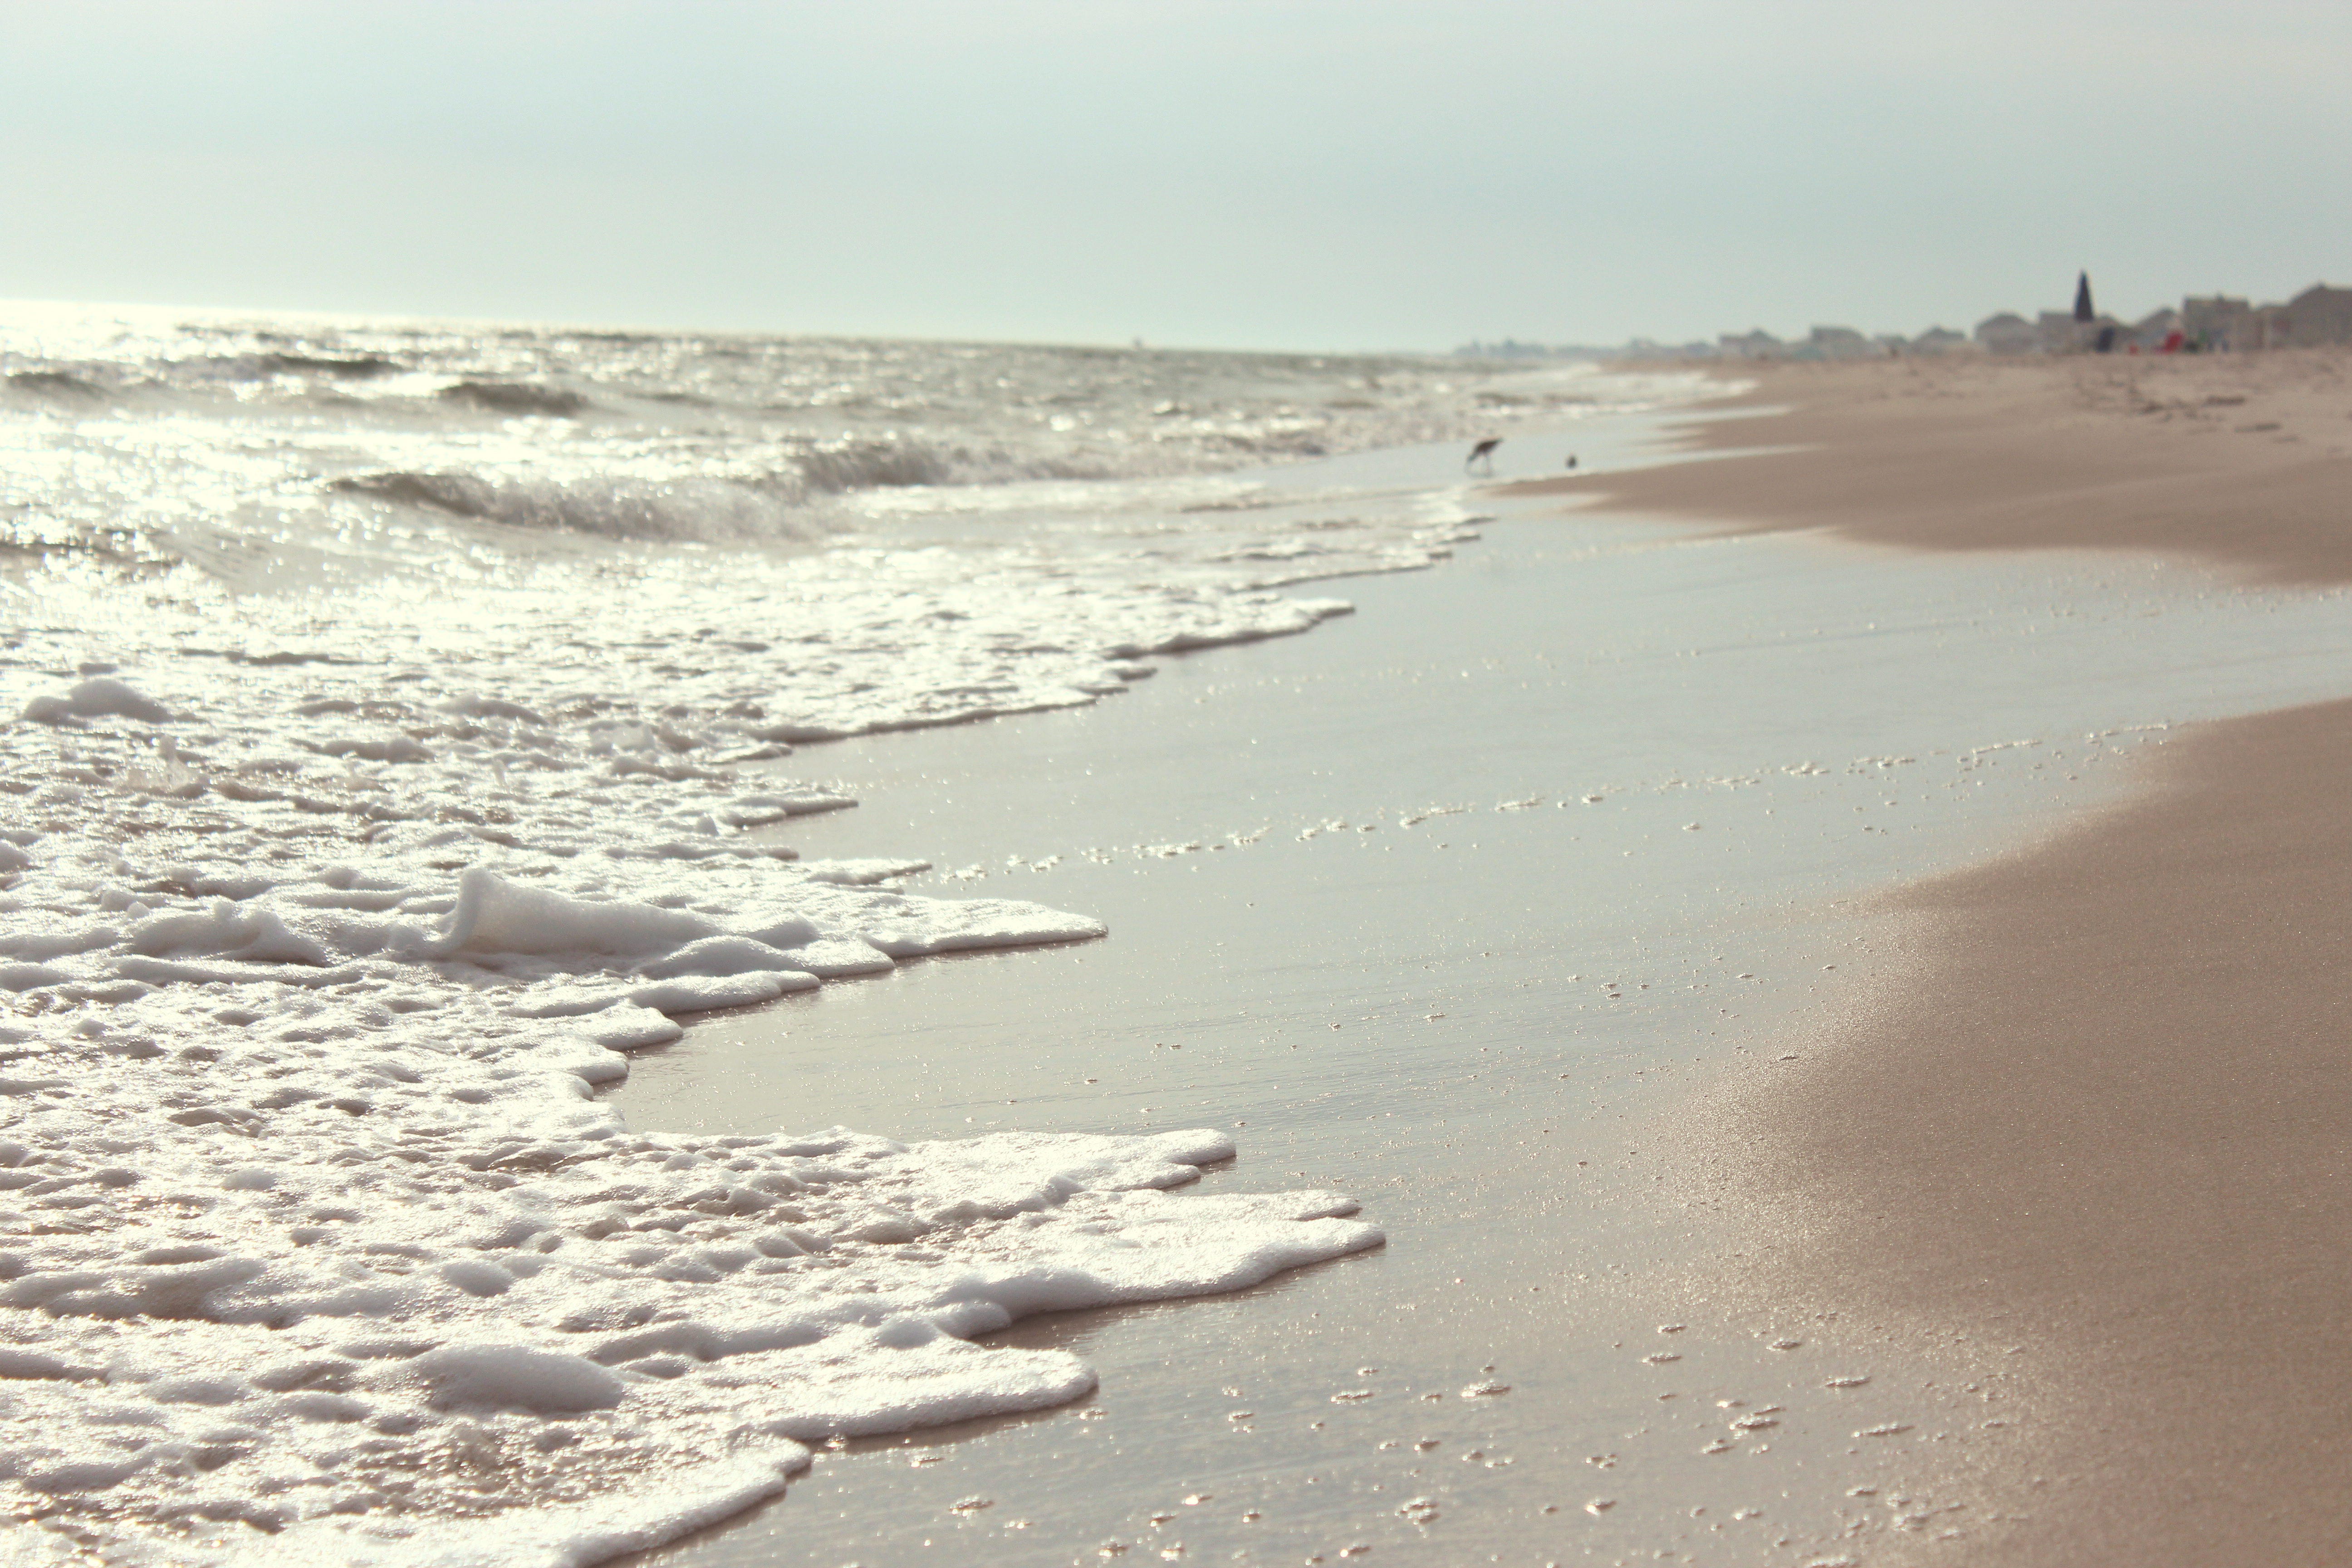
beach, sea, coast, sand, ocean, shore, wave, material, body of water, habitat, mudflat, natural environment, wind wave